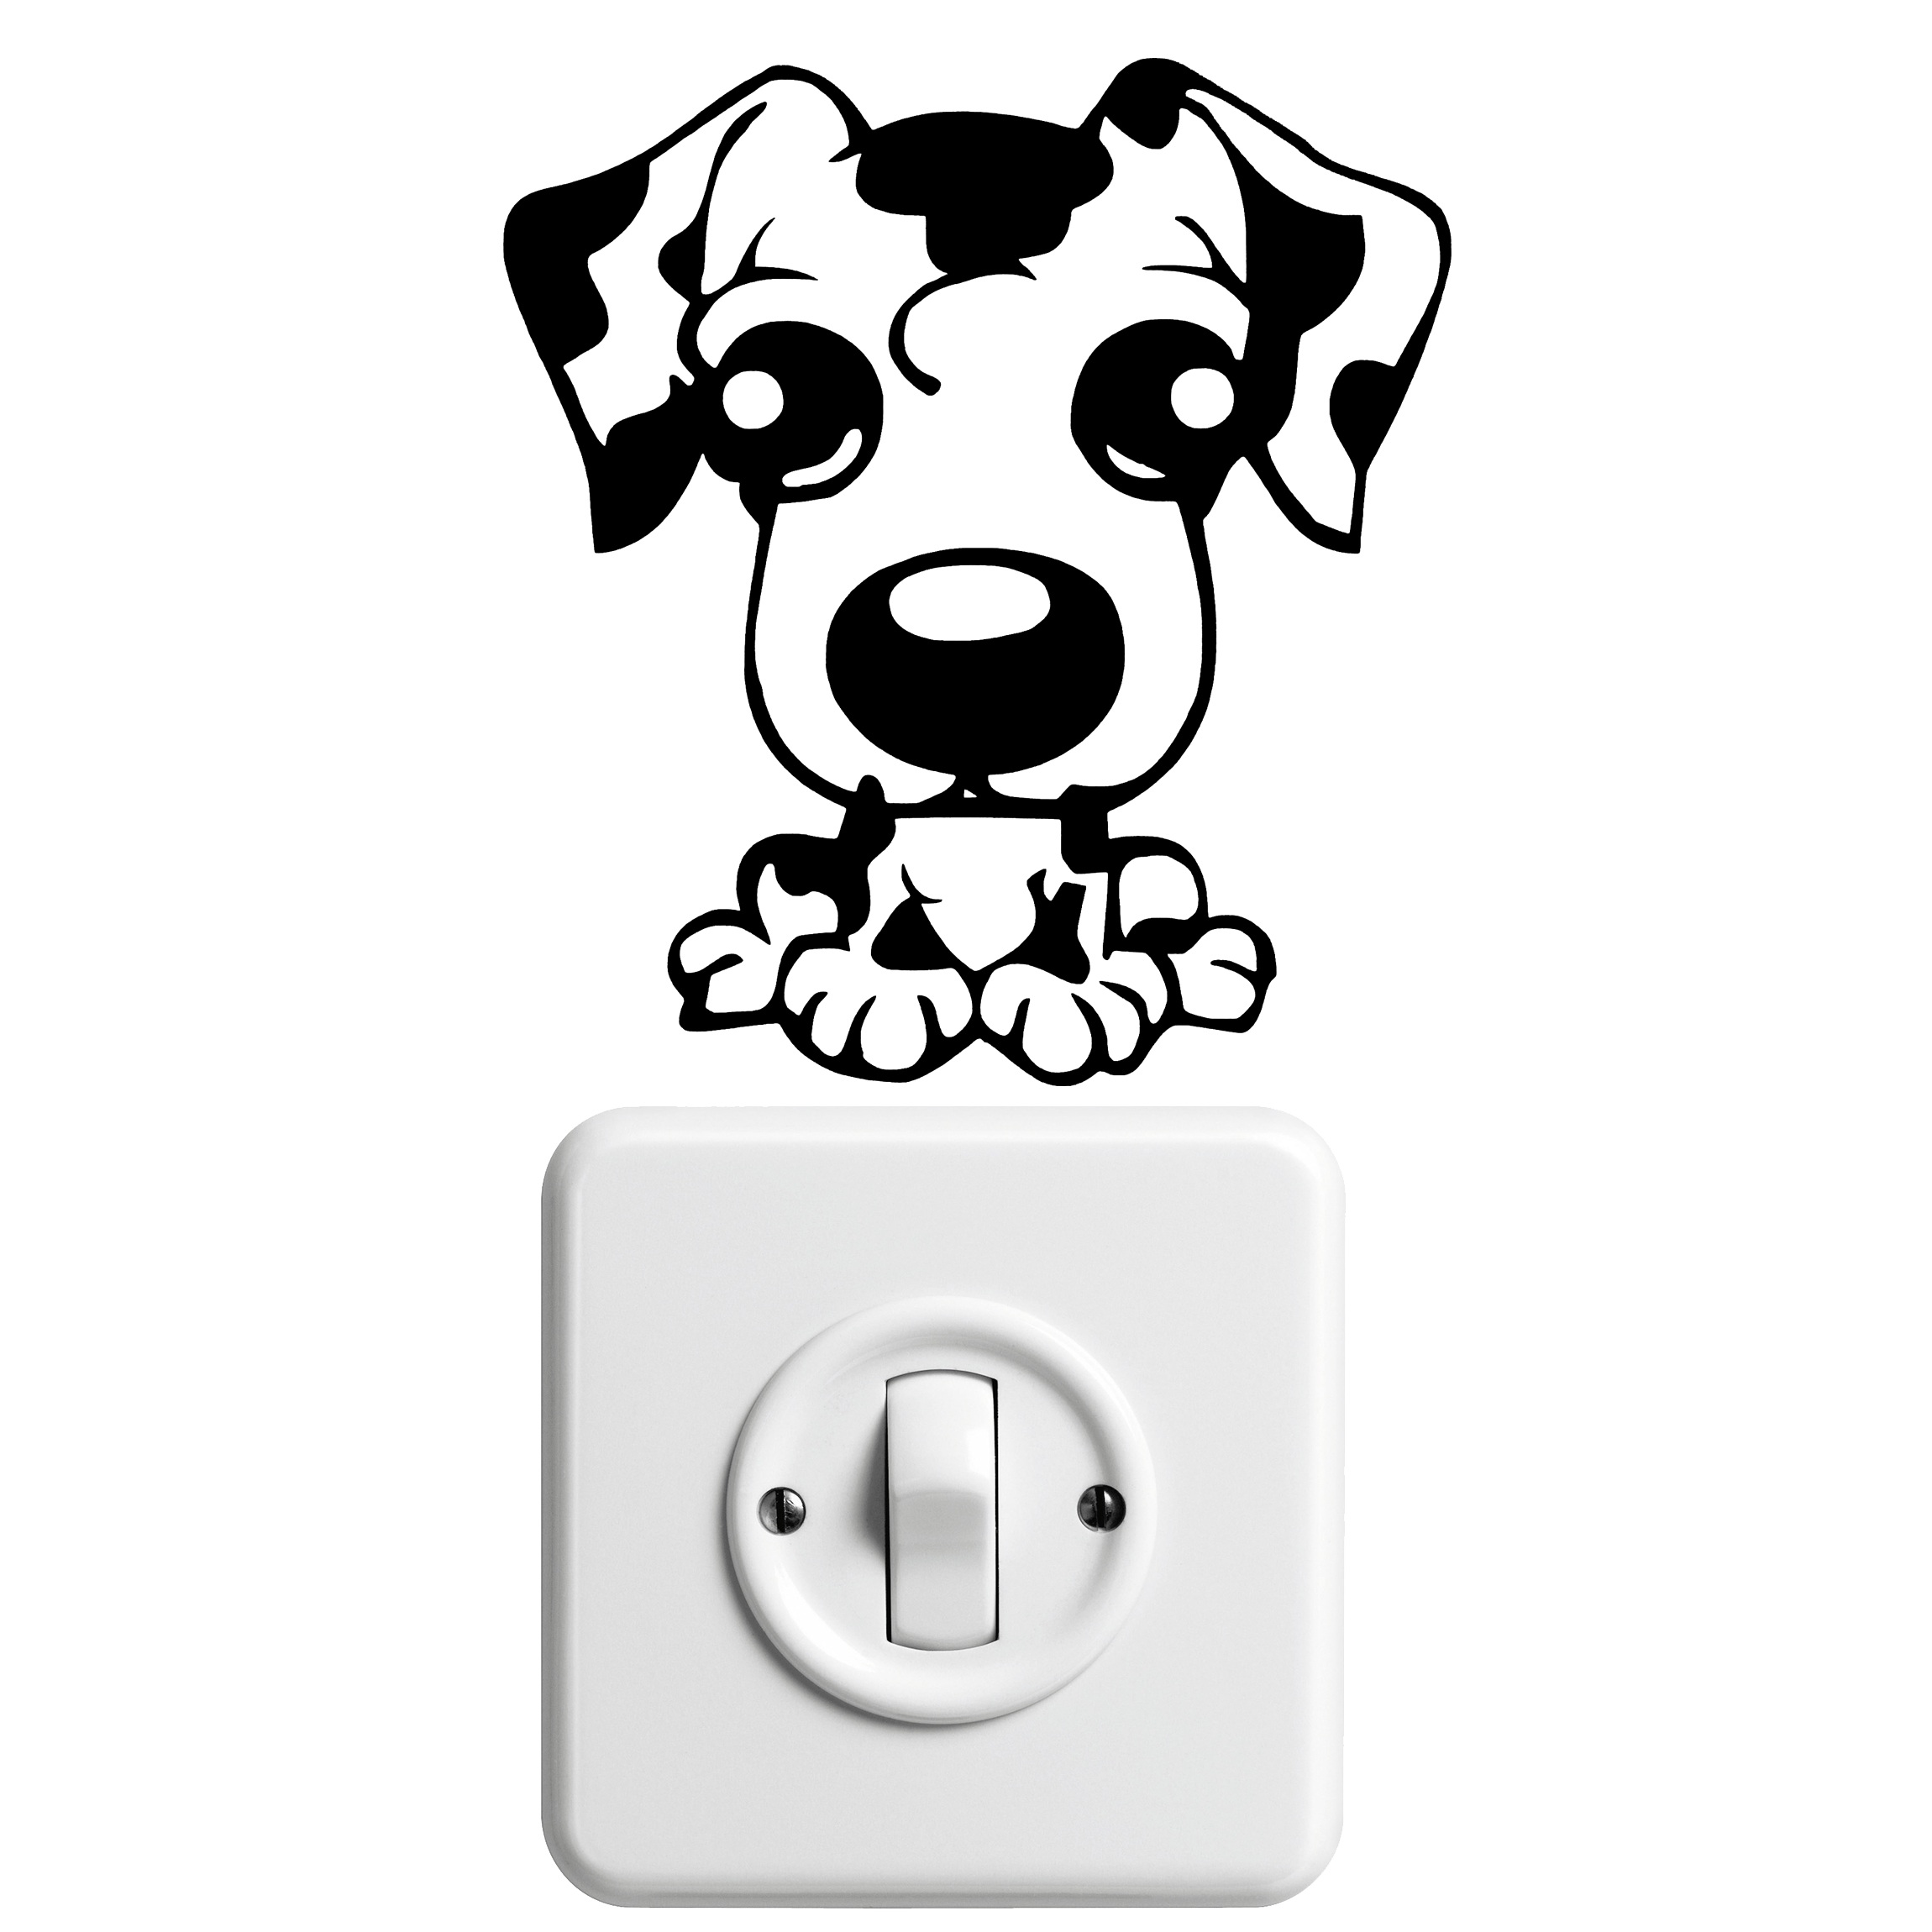
technology, puppy, dog, wall, pet, tattoo, sticker, product, font, animals, socket, young dog, dalmatians